Barque

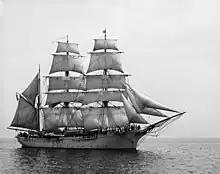
Three-masted barque (US Revenue Cutter "Salmon P. Chase", 1878–1907)

A barque, barc, or bark is a type of sailing vessel with three or more masts of which the fore mast, mainmast, and any additional masts are rigged square, and only the aftmost mast (mizzen in three-masted barques) is rigged fore and aft. Sometimes, the mizzen is only partly fore-and-aft rigged, bearing a square-rigged sail above.